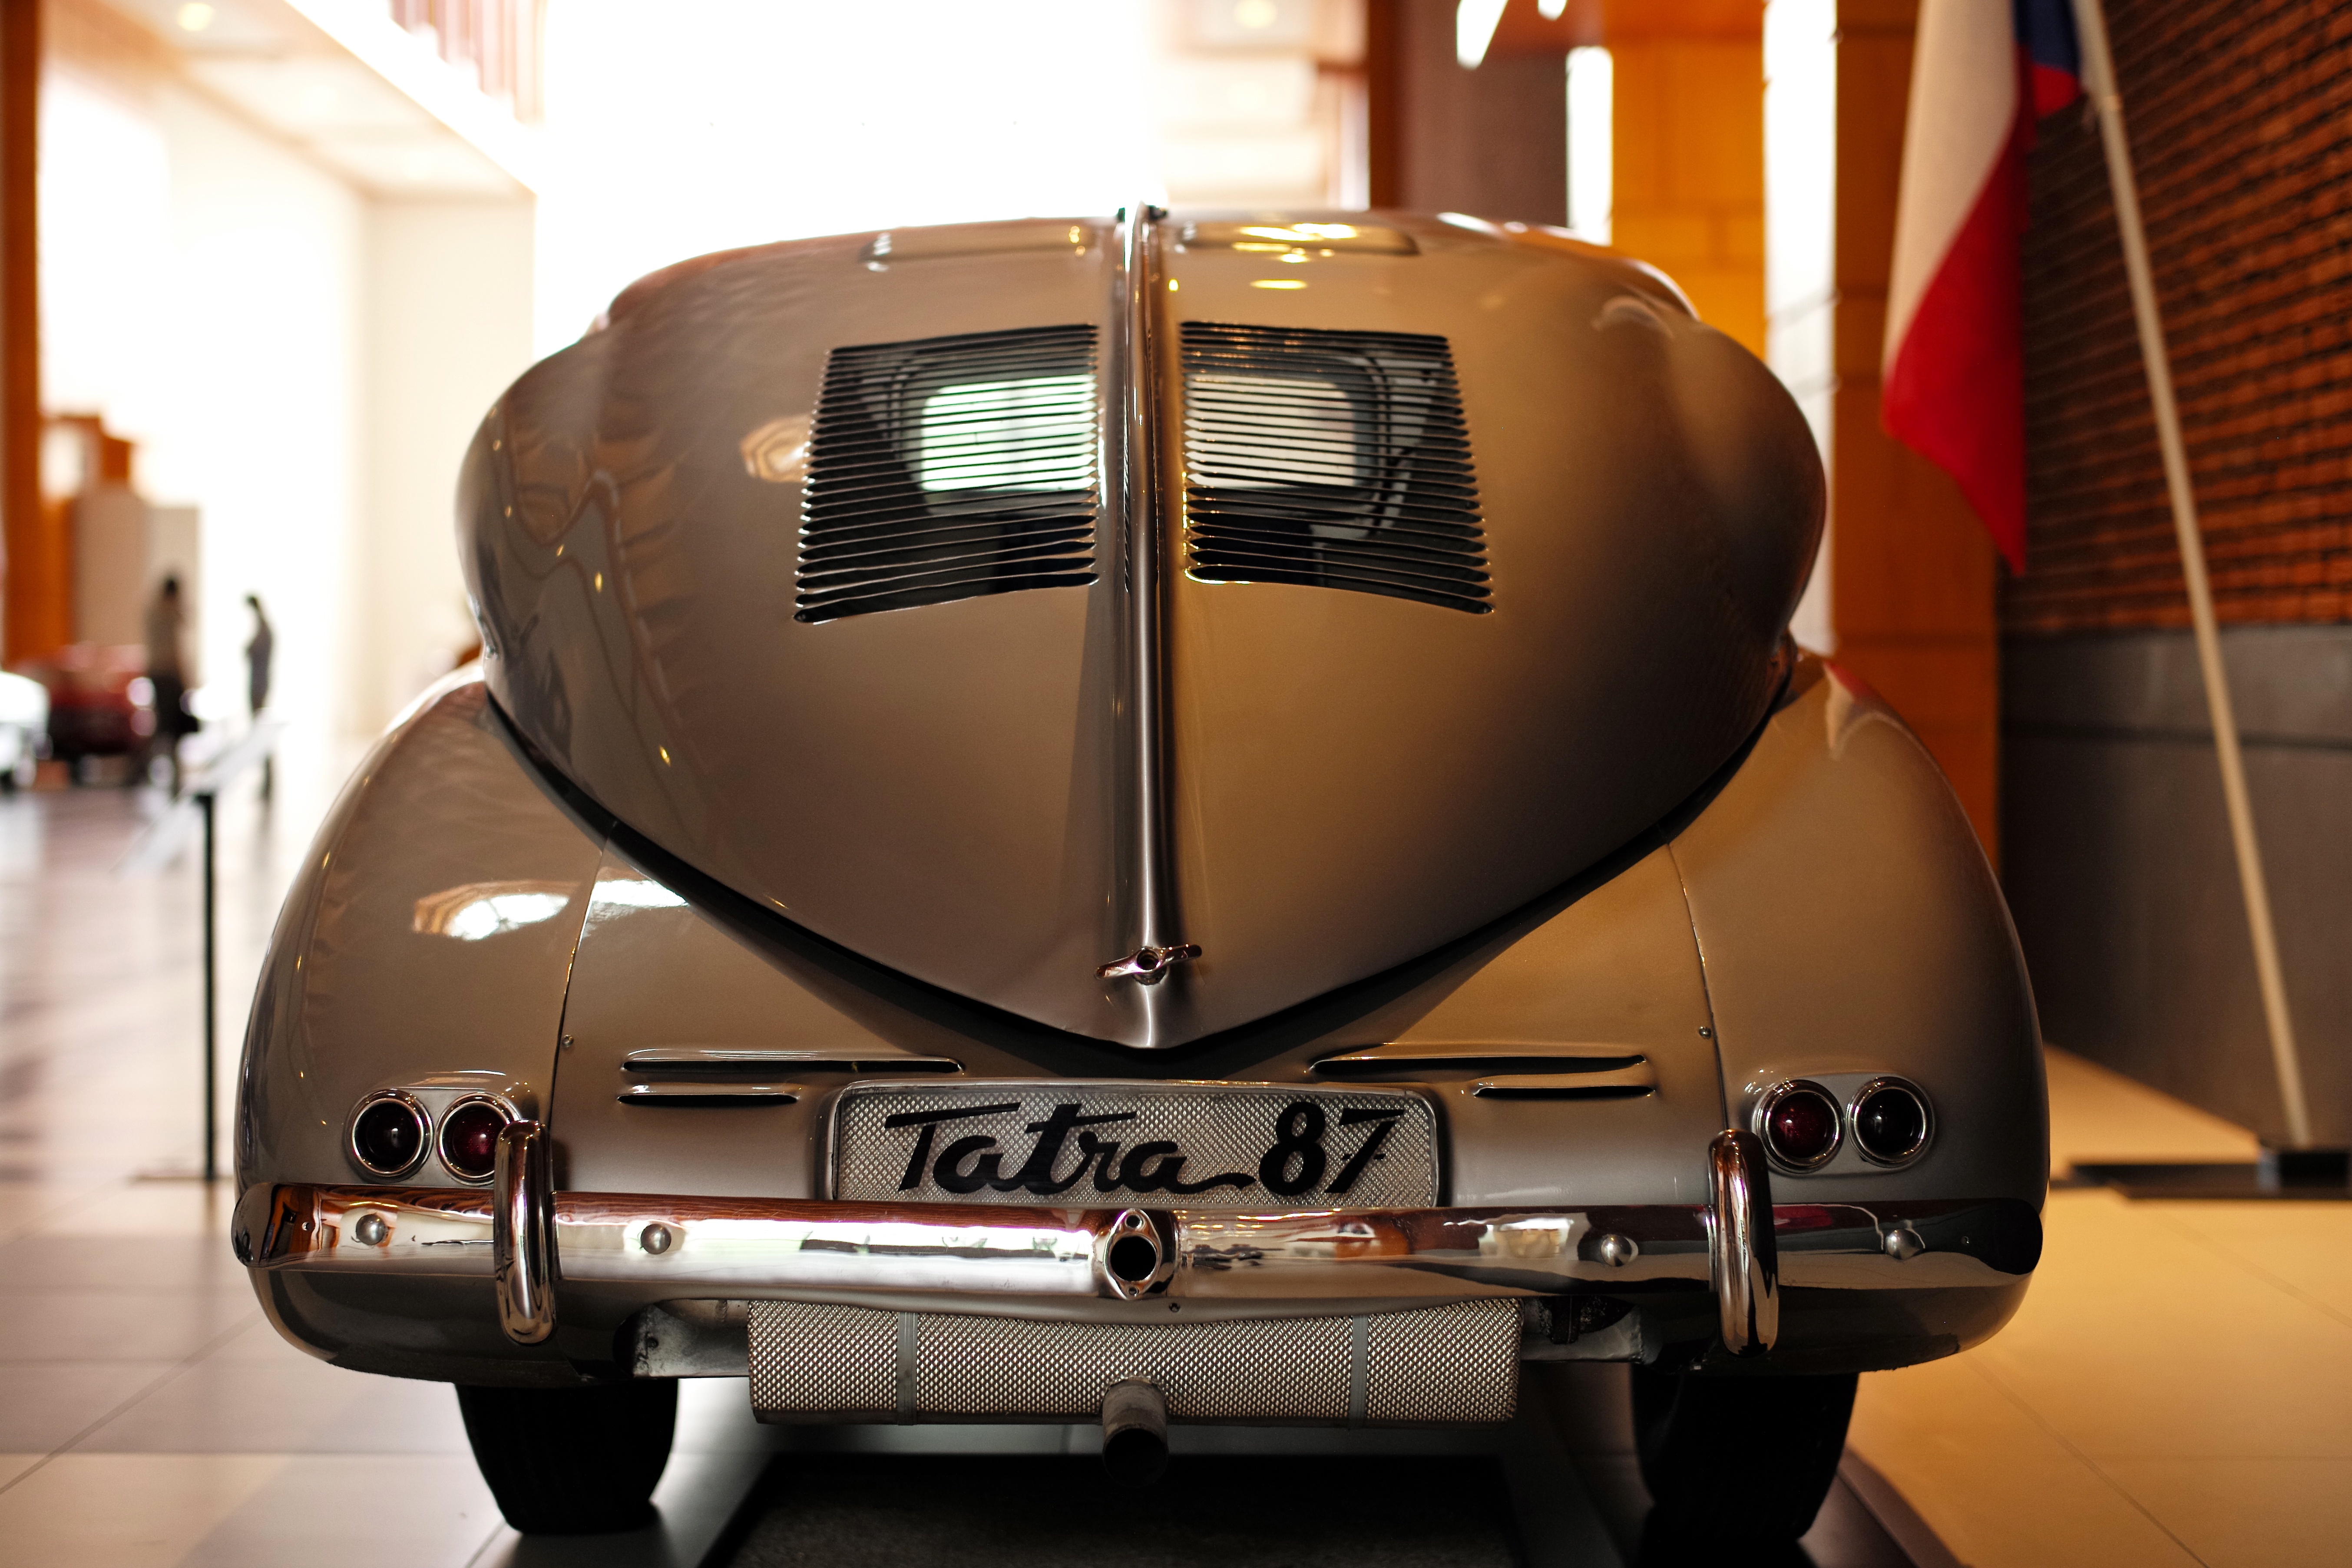
car, antique, europe, vehicle, museum, sports car, motor vehicle, vintage car, holland, hague, netherlands, design, tatra, classic, v8, czech, limousine, louwman, leicam, summilux50f14, typ240, artdeco, czechoslovak, aerodynamic, antique car, concept car, land vehicle, automobile make, automotive exterior, automotive design, luxury vehicle